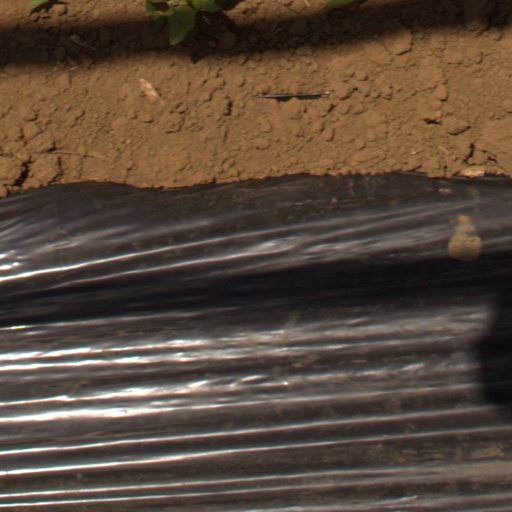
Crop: Jerusalem artichoke